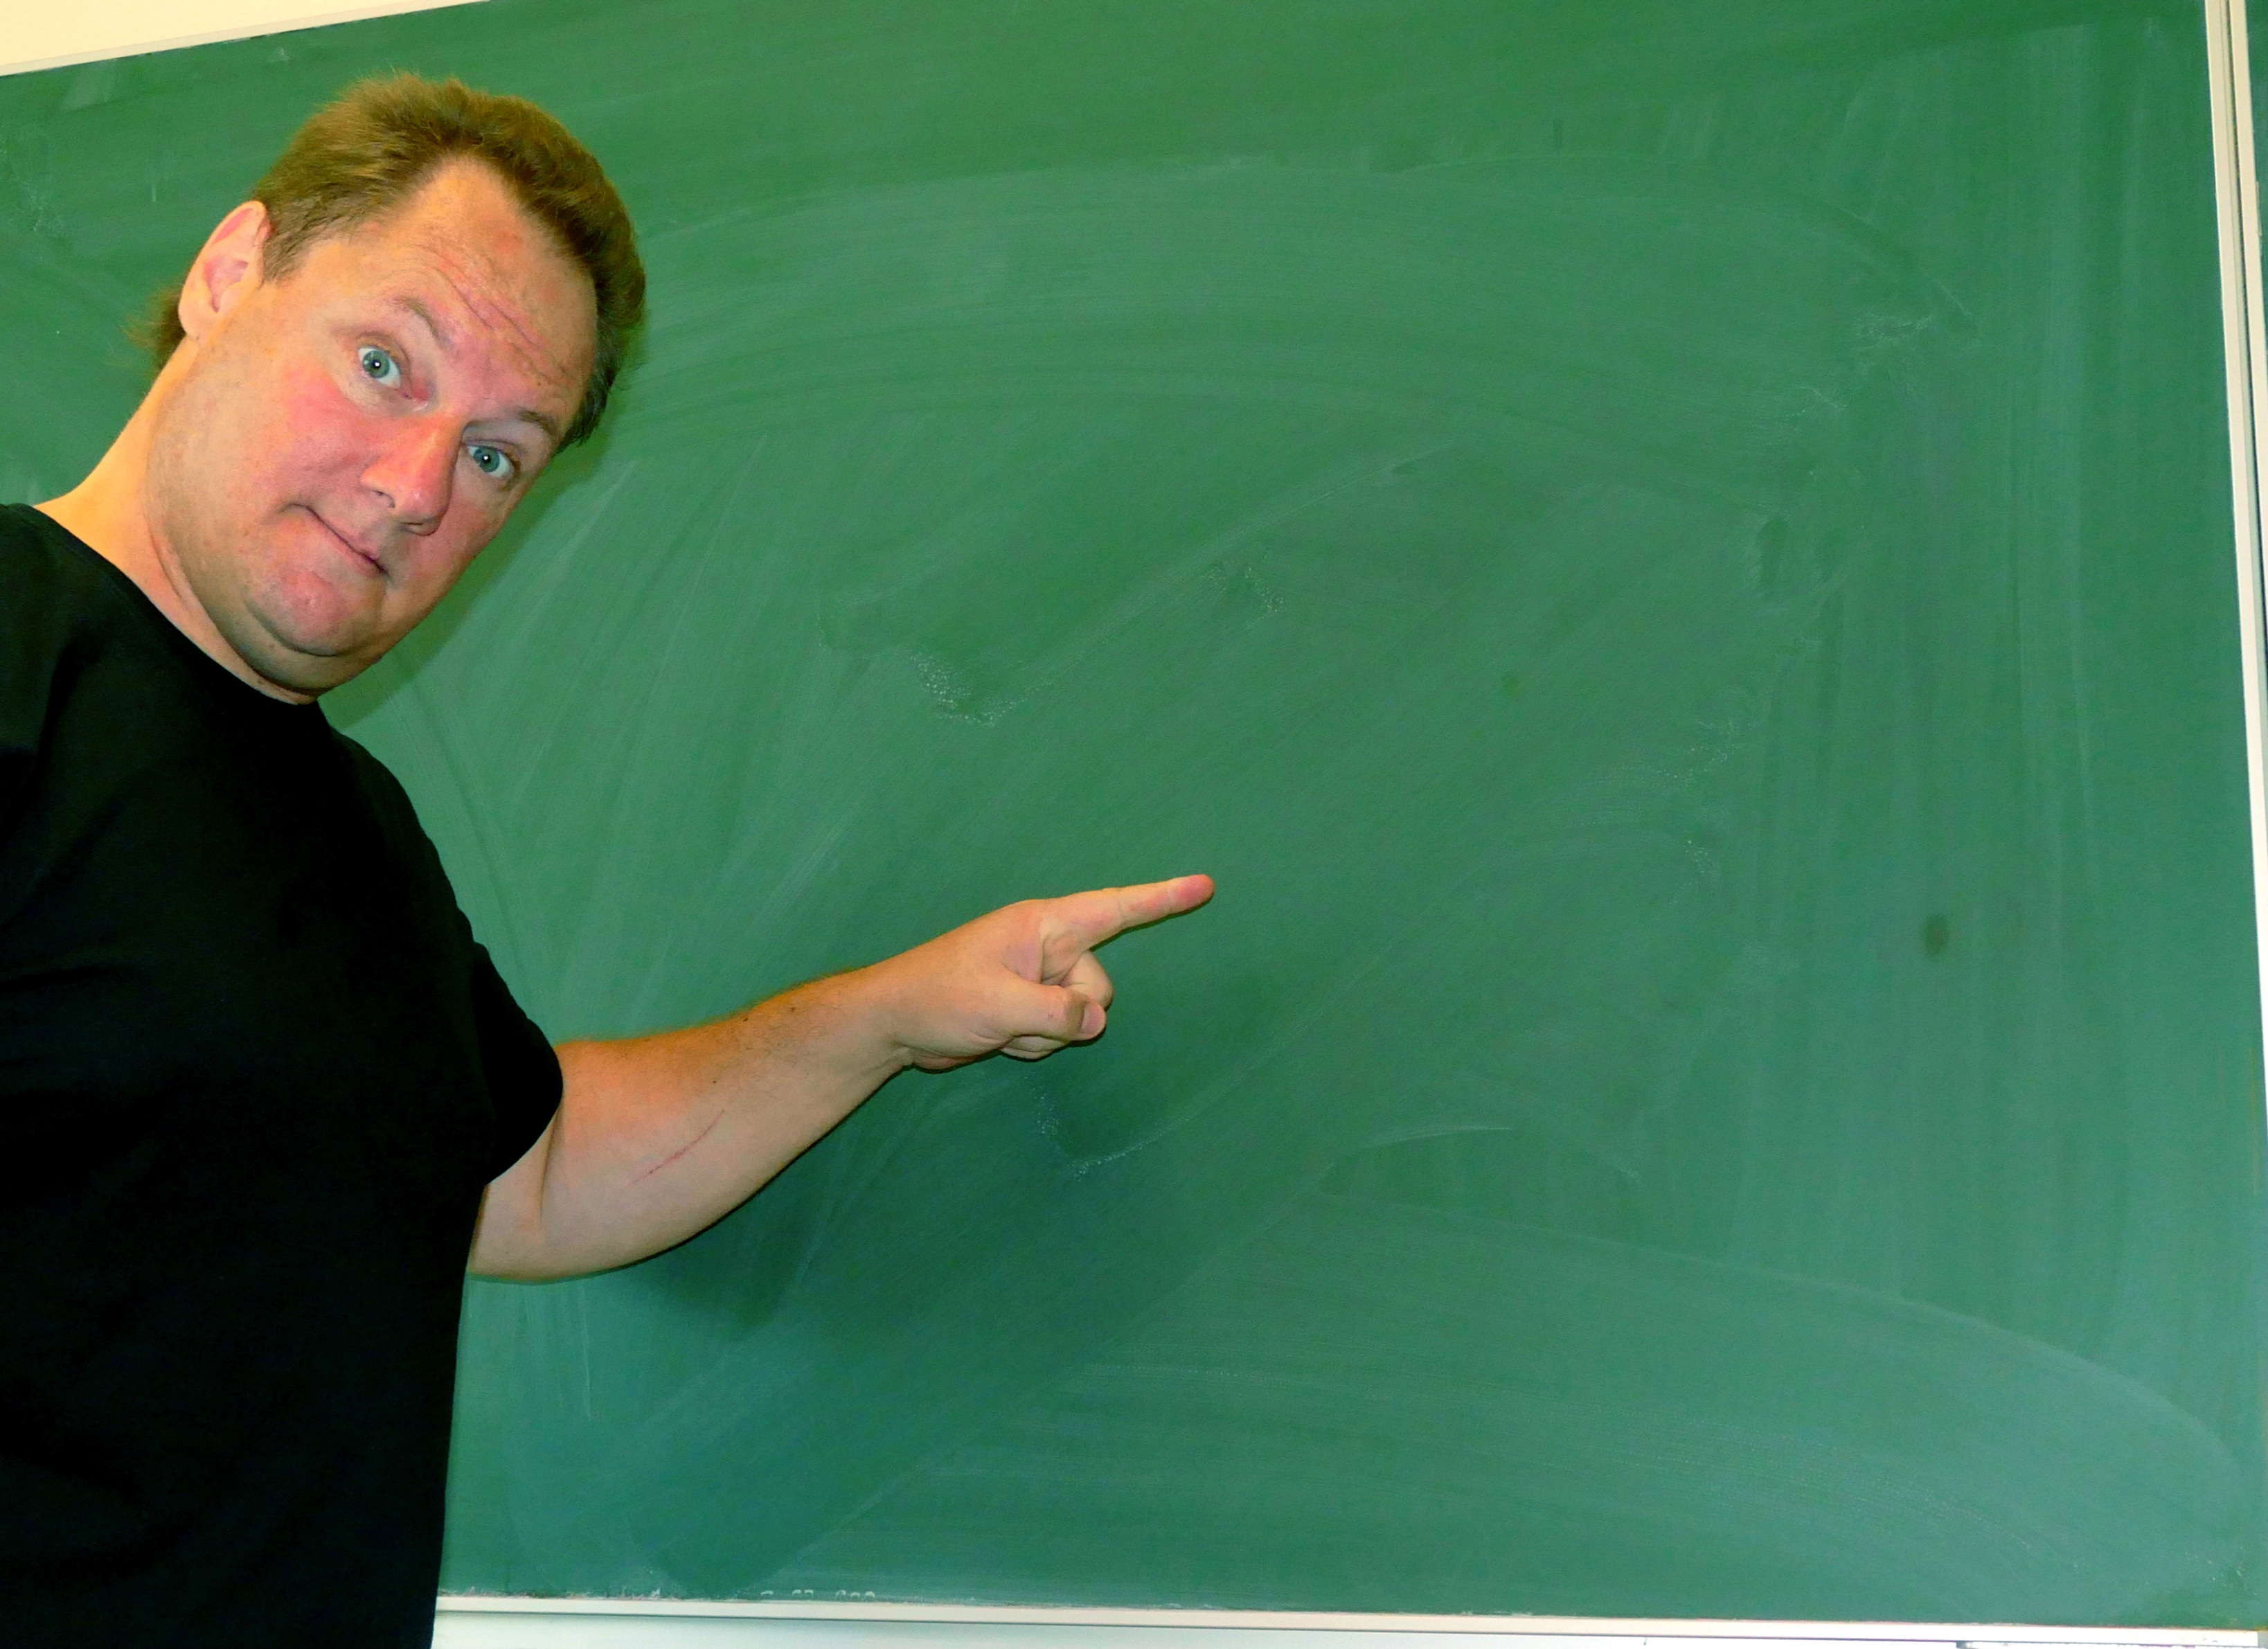
board, green, blackboard, note, education, chalk, school, teacher, teaching, newsletter, writing board, free area